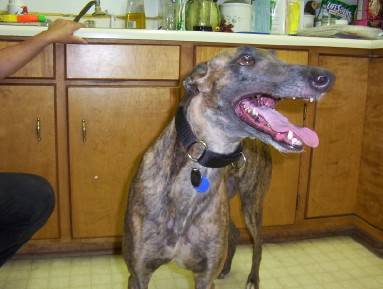
Label: dog